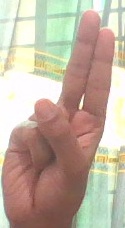
ASL sign: U